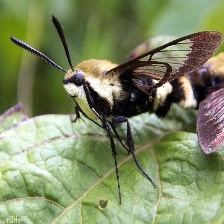
Species: CLEARWING MOTH